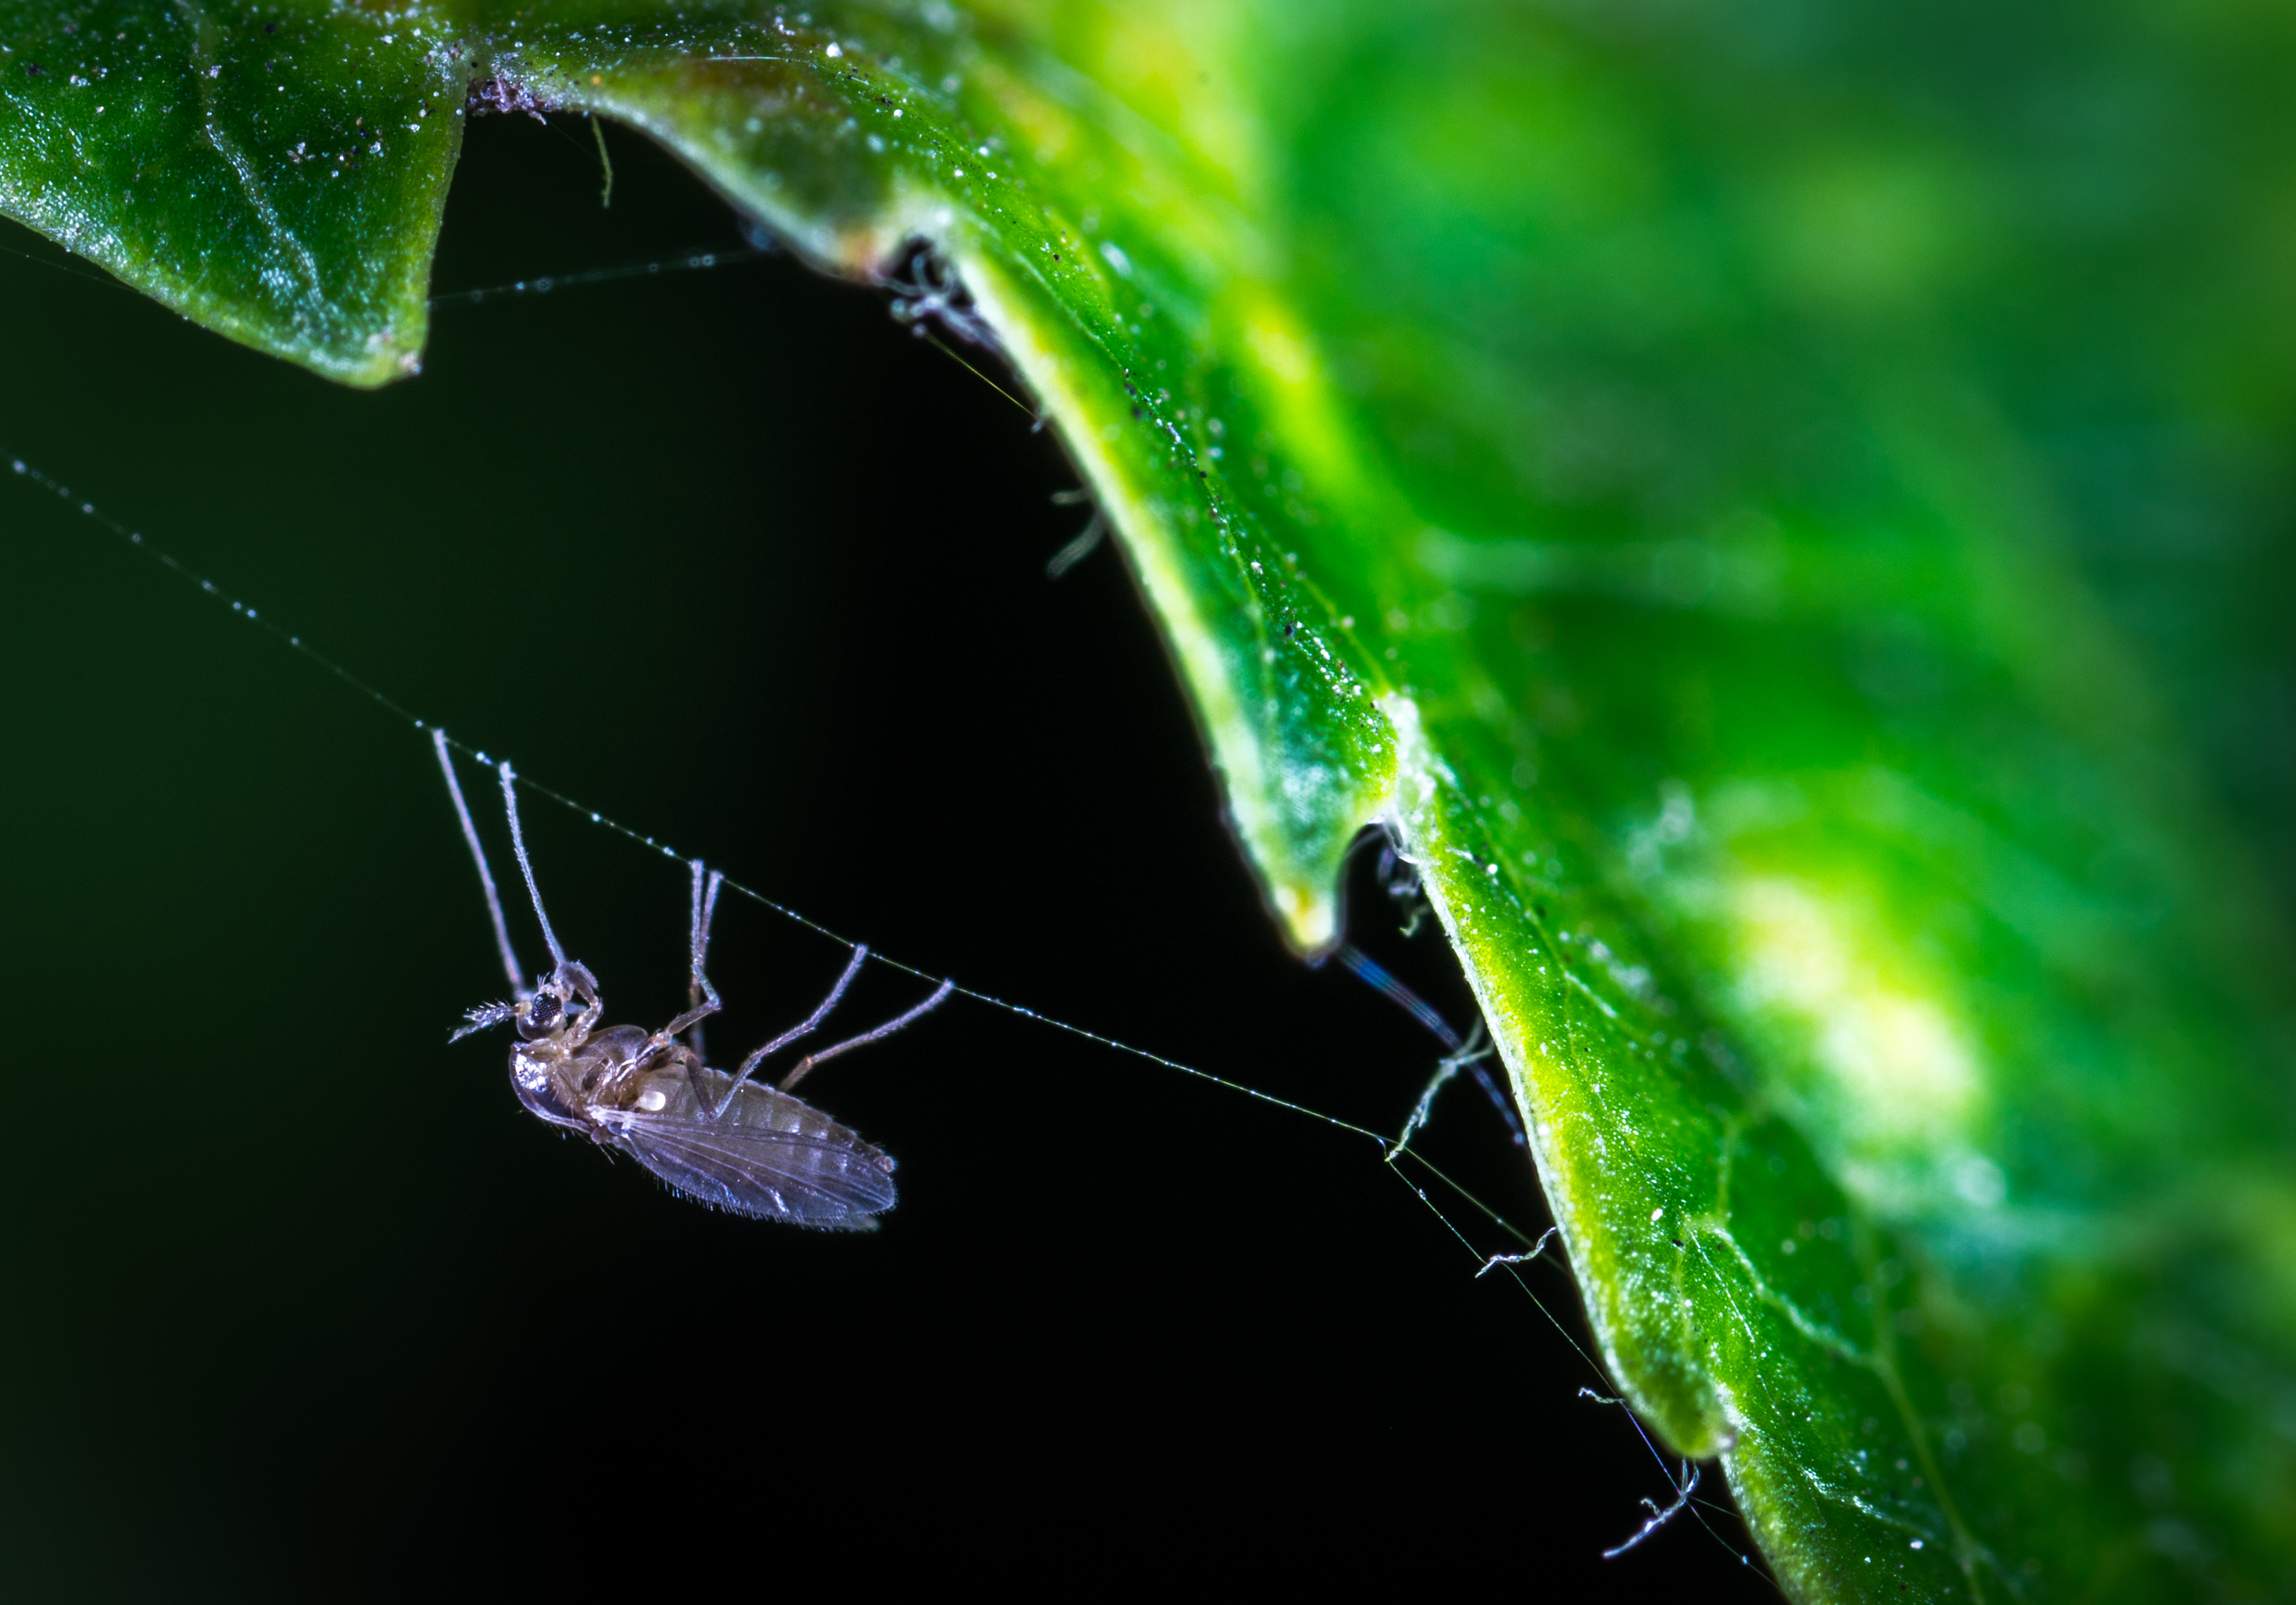
macro, insect, web, leaf, water, macro photography, invertebrate, close up, moisture, organism, spider, spider web, dew, pest, arthropod, membrane winged insect, arachnid, net winged insects, orb weaver spider, araneus